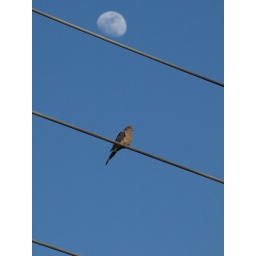
I always like when the moon is up in a bright blue sky and it's still light out.